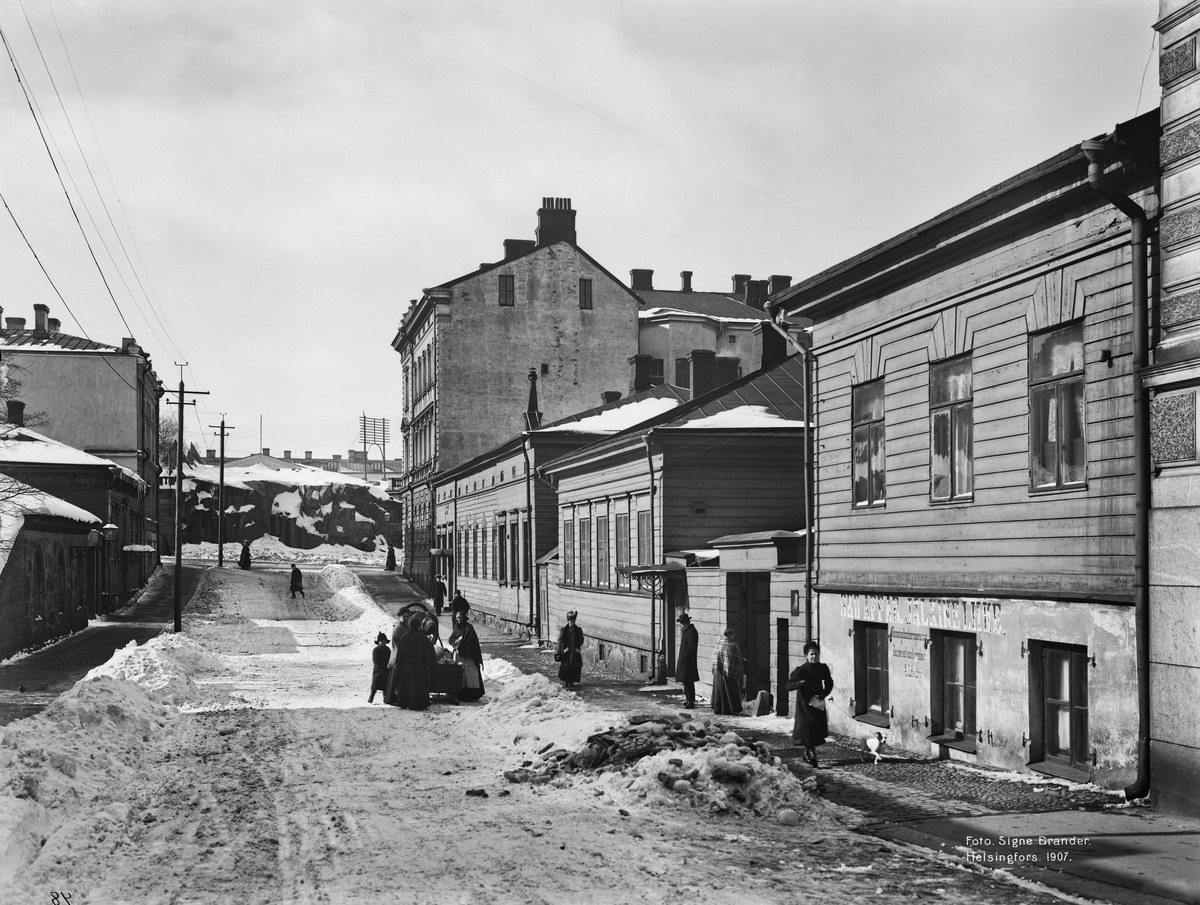
Vironkatu 9, 11
sisällön kuvaus: Vironkatu 9, 11 mustavalkoinen
Kuvaaja: Brander, Signe, valokuvaaja
Ajankohta: kuvausaika 1907
Paikka: Suomi, Uusimaa, Helsinki, Kruununhaka Helsinki, Vironkatu 9, 11
Aiheet: puurakennukset, rakentamattomat alueet, maidonmyyjä, maitokauppias, hevosajoneuvot, jalankulkijat, talvi